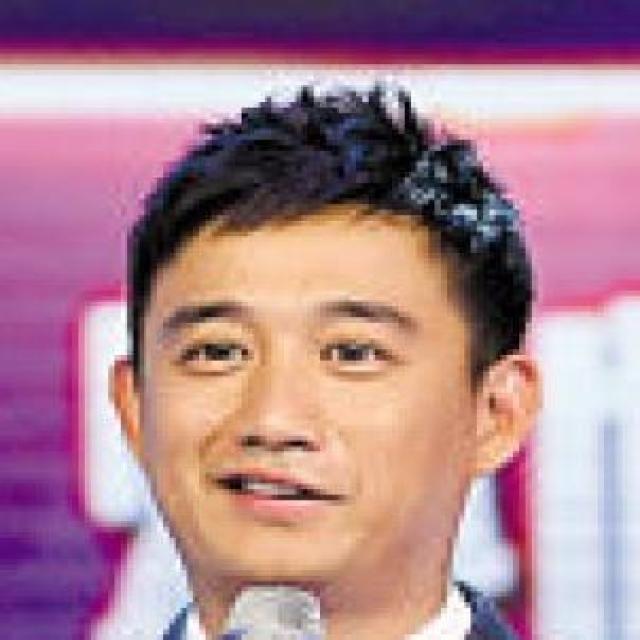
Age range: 21-44